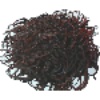
Label: rambutan